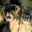
Label: bee